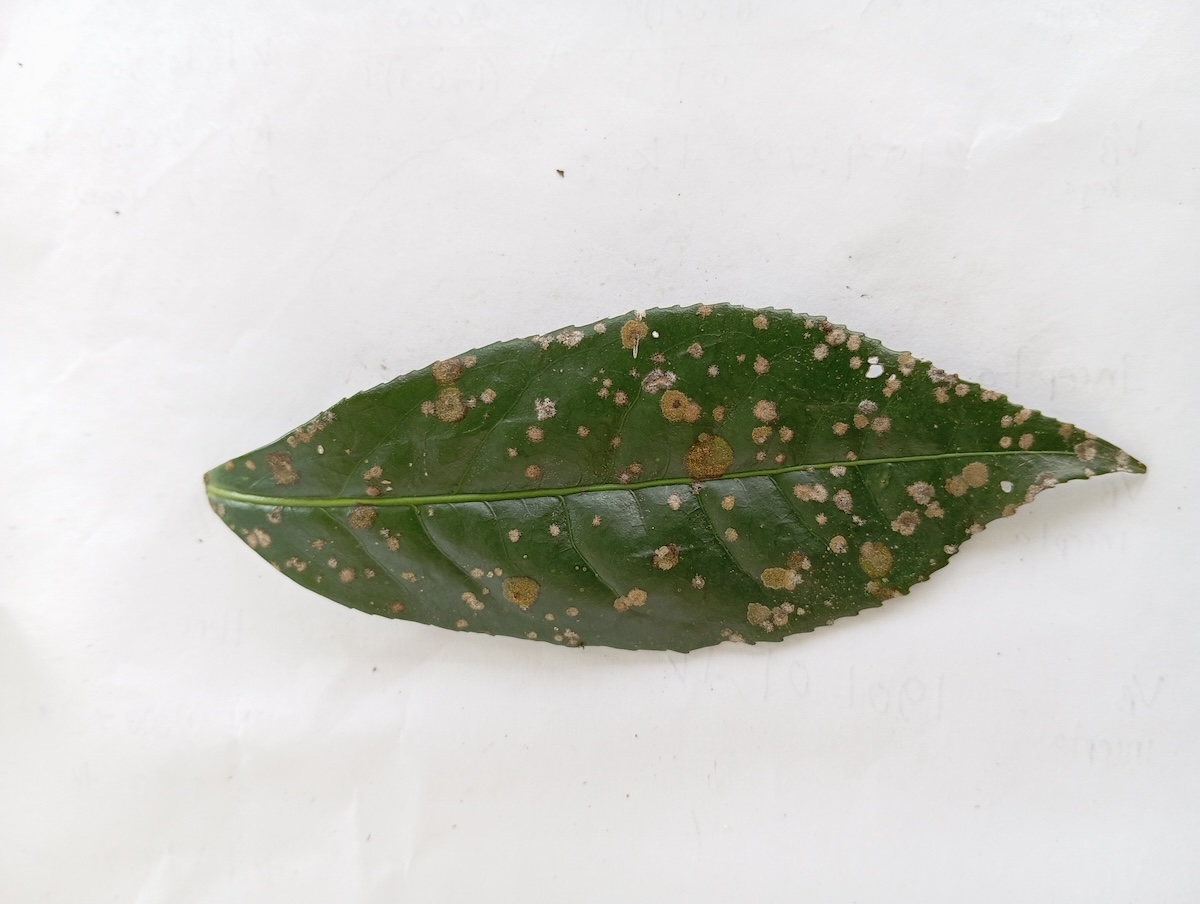
Label: Tea algal leaf spot